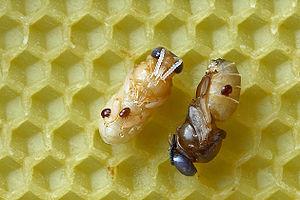
Varroa destructor est une espèce d'acariens parasites de l'abeille adulte ainsi que des larves et des nymphes. Il est originaire de l'Asie du Sud-Est, où il vit aux dépens de l'abeille asiatique Apis cerana qui résiste à ses attaques, contrairement à l'abeille domestique européenne Apis mellifera. Ce parasite provoque des pertes économiques importantes en apiculture et il est une des causes de la diminution du nombre d'abeilles. Ayant colonisé quasiment toutes les zones où Apis mellifera est présente, la varroose est désormais un problème d'ordre mondial.